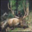
Label: deer